Queen's Park, Maryborough

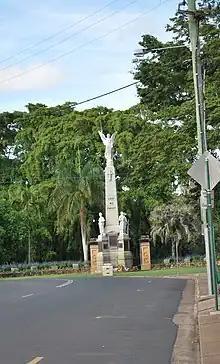
Maryborough War Memorial, 2008

In 1854 Sir Charles Moore and Brisbane Botanical Gardens Curator Walter Hill made a collection of specimens from Bidwill's garden. The Bunya Pine, located in the south-east corner of the Park, near the entrance gates, is thought to be a surviving tree from the collection . Amongst Bidwill's plants was at least one specimen of Sausage Tree (Kigelia pinnata), also known as a Fetish tree. The Sausage Tree in the park is thought to be a surviving tree from Bidwill's collection.